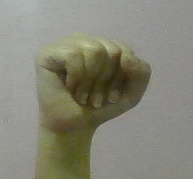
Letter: saad